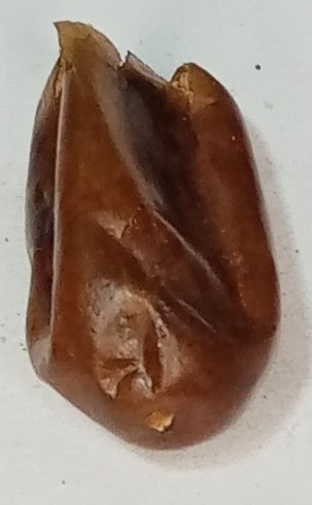
Variety: fasli-toto
Size: medium
Grade: grade-1